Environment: real
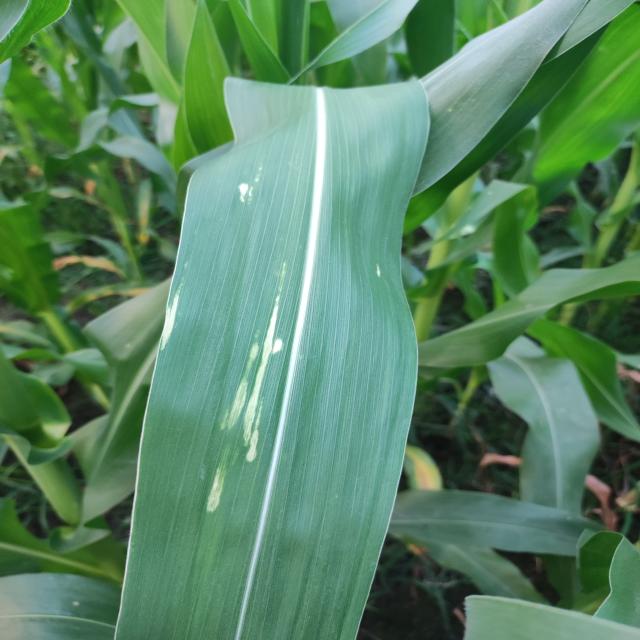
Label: northern_corn_leaf_blight